Little Current Swing Bridge

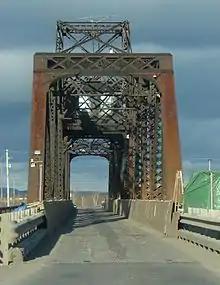
The single lane of the Little Current Swing Bridge

Rail service to Little Current and Manitoulin Island was abandoned by CPR in the 1980s; the end of tracks then being located at a ship-loading facility in Turner on the Goat Island side of the bridge. As a result, CPR transferred ownership of the bridge to the Ministry of Transportation and it has been used exclusively by road vehicle traffic ever since. CPR subsequently abandoned rail service from Espanola to Turner in the 1990s and removed the tracks, leaving only the railway bed and bridge structures such as the Little Current Swing Bridge as a reminder of Manitoulin Island's rail transportation heritage.